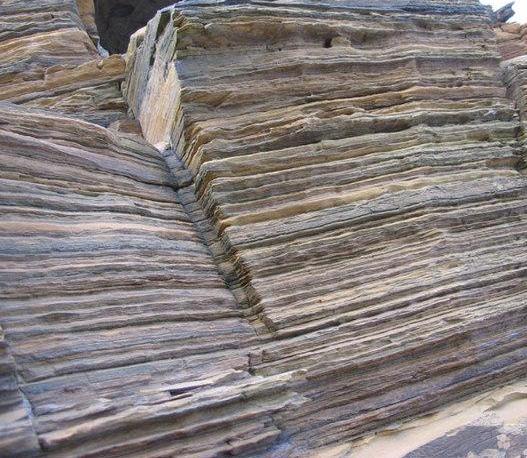
Texture: stratified